Gordon Murray Automotive T.50

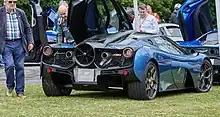
rear view

A distinctive feature of the GMA T.50 is the 8.5 kW 40 cm aerodynamic fan integrated into the rear of the car, powered by a 48 volt electrical motor. Inspired by the Brabham BT46B Formula One car, it is purpose-built to significantly improve the ground effect of the T.50. As the T.50 makes use of very aggressive and steep angled rear diffusers, this in turn creates substantial turbulent or semi-stalled air passing over the diffuser when the T.50 has its fan inactive. By utilising the integrated aerodynamic fan, the T.50 can suck the air under the car at a 90-degree angle and provide a significant increase in overall downforce as it provides a laminar flow of air passing over the rear diffuser, thus, creating a greater level of suction in tandem with the Venturi effect, created underneath the car, ahead of the steep rear diffusers. This allows the T.50 to control the boundary layer and turbulent vortices underneath the car, significantly improving downforce. As a result of the T.50’s fan-assisted aerodynamic design, the need for any aerodynamic package on the front or rear of the T.50, such as a splitter, a wing or an aggressive aerodynamic design are considered ineffective in providing further downforce and are thus considered negligible, allowing a free form and flowing exterior design. The T.50 does make use of active aero spoilers however, that operate in conjunction with the aerodynamic fan. The active aero and fan functionality of the car is dependent on the driver selected mode which is provided in six presets made available in the cockpit of the car. The fan assisted aero design allows for a 30% increase in downforce when a 'high downforce' mode is selected, channelling air through aero ducts perpendicular to the airflow underneath the car, providing a high suction ground effect. Furthermore, under braking the T.50 provides 100% additional downforce by extending the active spoilers to a 45-degree angle of attack and utilising diffuser ducts. The T.50 can also achieve reductions in drag by selecting the specialised mode presets of 'streamline' and 'Vmax' modes, allowing for a 12.5% reduction in overall drag.